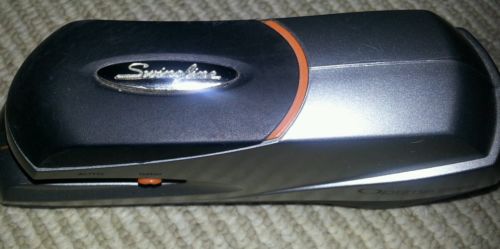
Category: stapler